Buck's Upper Mill Farm

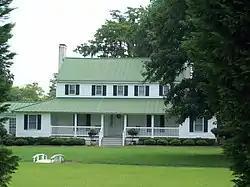
Buck's Upper Mill Farm, June 2010

Buck's Upper Mill Farm, also known as Henry Buck House, is a historic home located at Bucksville in Horry County, South Carolina. The house was built about 1838 and is a typical two-story, central hall, framed farmhouse, or "I"-House. The front façade features a full-length, one-story porch with a shed roof supported by six square posts. Also on the property are a one-story frame building constructed in the 19th century as a commissary for Buck's lumber business, and the ruins of a sawmill (such as a round brick smokestack on a square base).